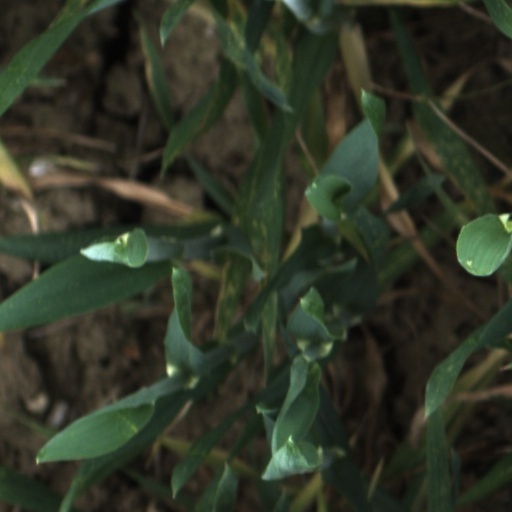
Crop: wheat